Arana Gulch

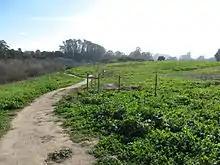
Hiking trail on Arana Gulch area

Arana Gulch is named after José Arana, who came to Alta California in 1834 with the Hijar-Padres colonization group. Arana was the grantee of the Rancho Potrero y Rincón de San Pedro Regalado (now the Potrero and Harvey West neighborhoods of northern Santa Cruz) in the year 1842. Sometime after that date, Arana moved to the area that now bears his name. Prior to California statehood, Arana Creek was the dividing line between lands assigned to the Villa de Branciforte (to the west) and those of Rancho Arroyo del Rodeo.